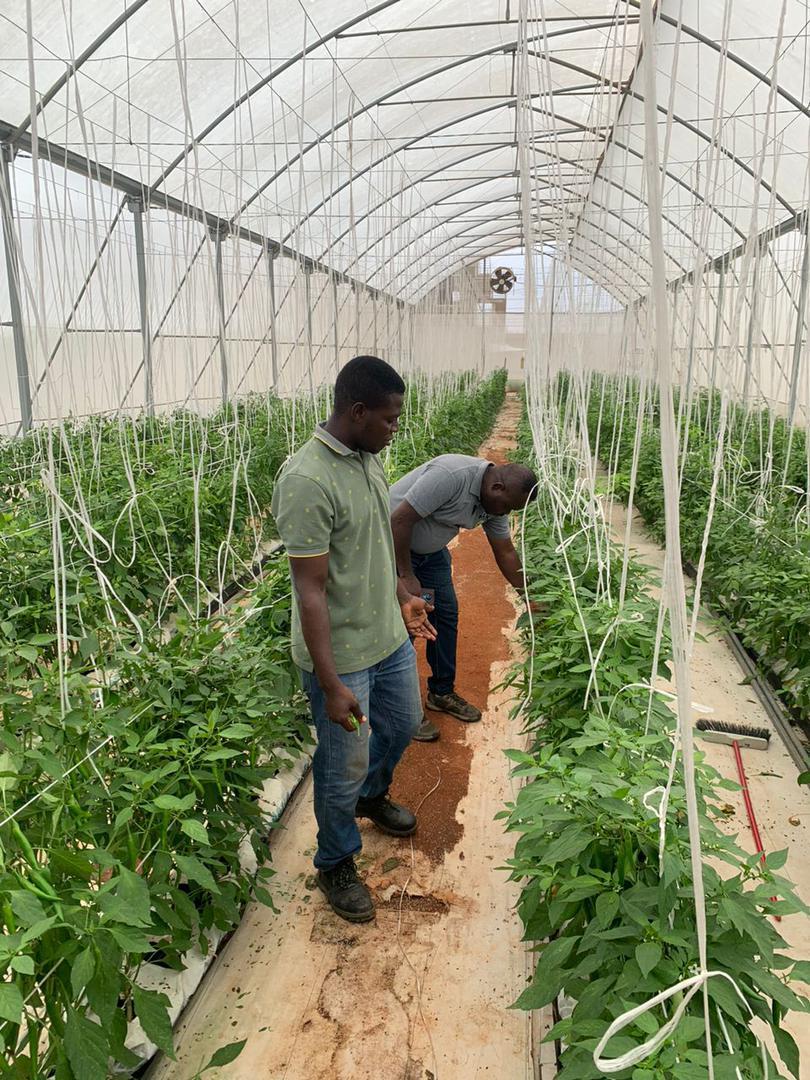
Mtu huyu amesimama ndani ya muundo unaofanana na chafu au bustani ya kitaalu iliyofunikwa na wavu au matundu. Amevaa shati  ya rangi nyepesi na suruali ya samawati. Anaonekana kutazama mimea au mazingira yaliyomo ndani ya muundo huo.